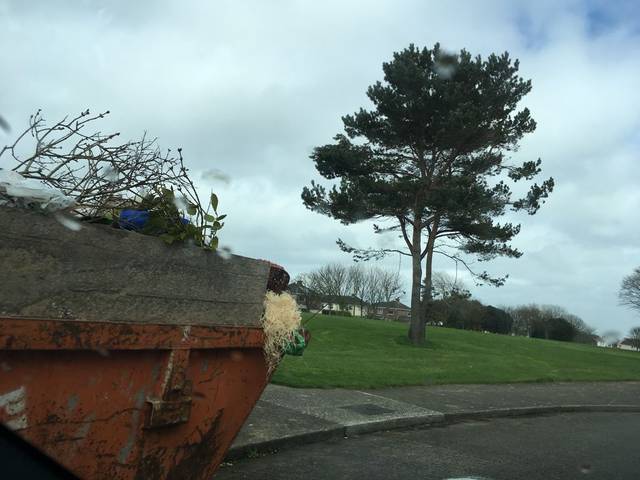
Region: Ireland
Coordinates: 53.432, -6.131